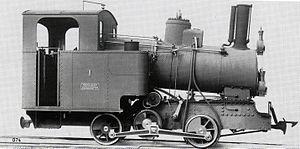
Le tramway du Mont-Blanc ou TMB est une ligne de chemin de fer à crémaillère du massif du Mont-Blanc qui relie la gare SNCF de Saint-Gervais au glacier de Bionnassay en Haute-Savoie. Initialement la ligne devait atteindre le sommet du mont Blanc. Elle est la plus haute ligne de chemin de fer de France.